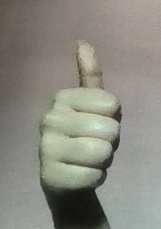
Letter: aleff